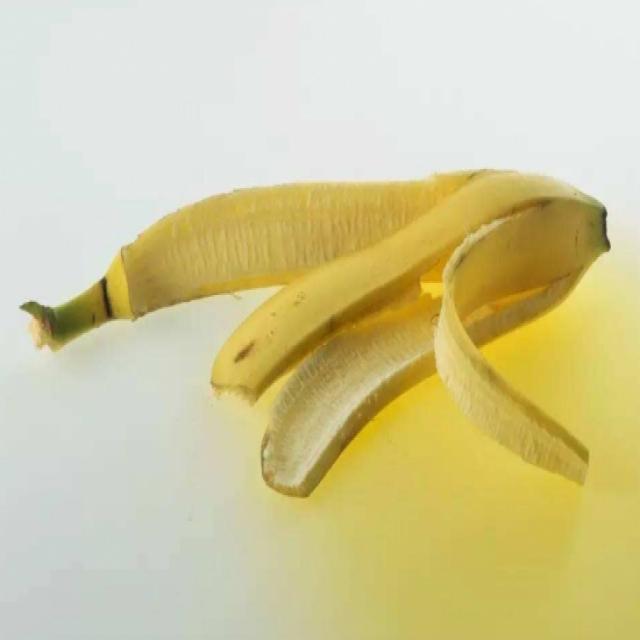
Label: bananas